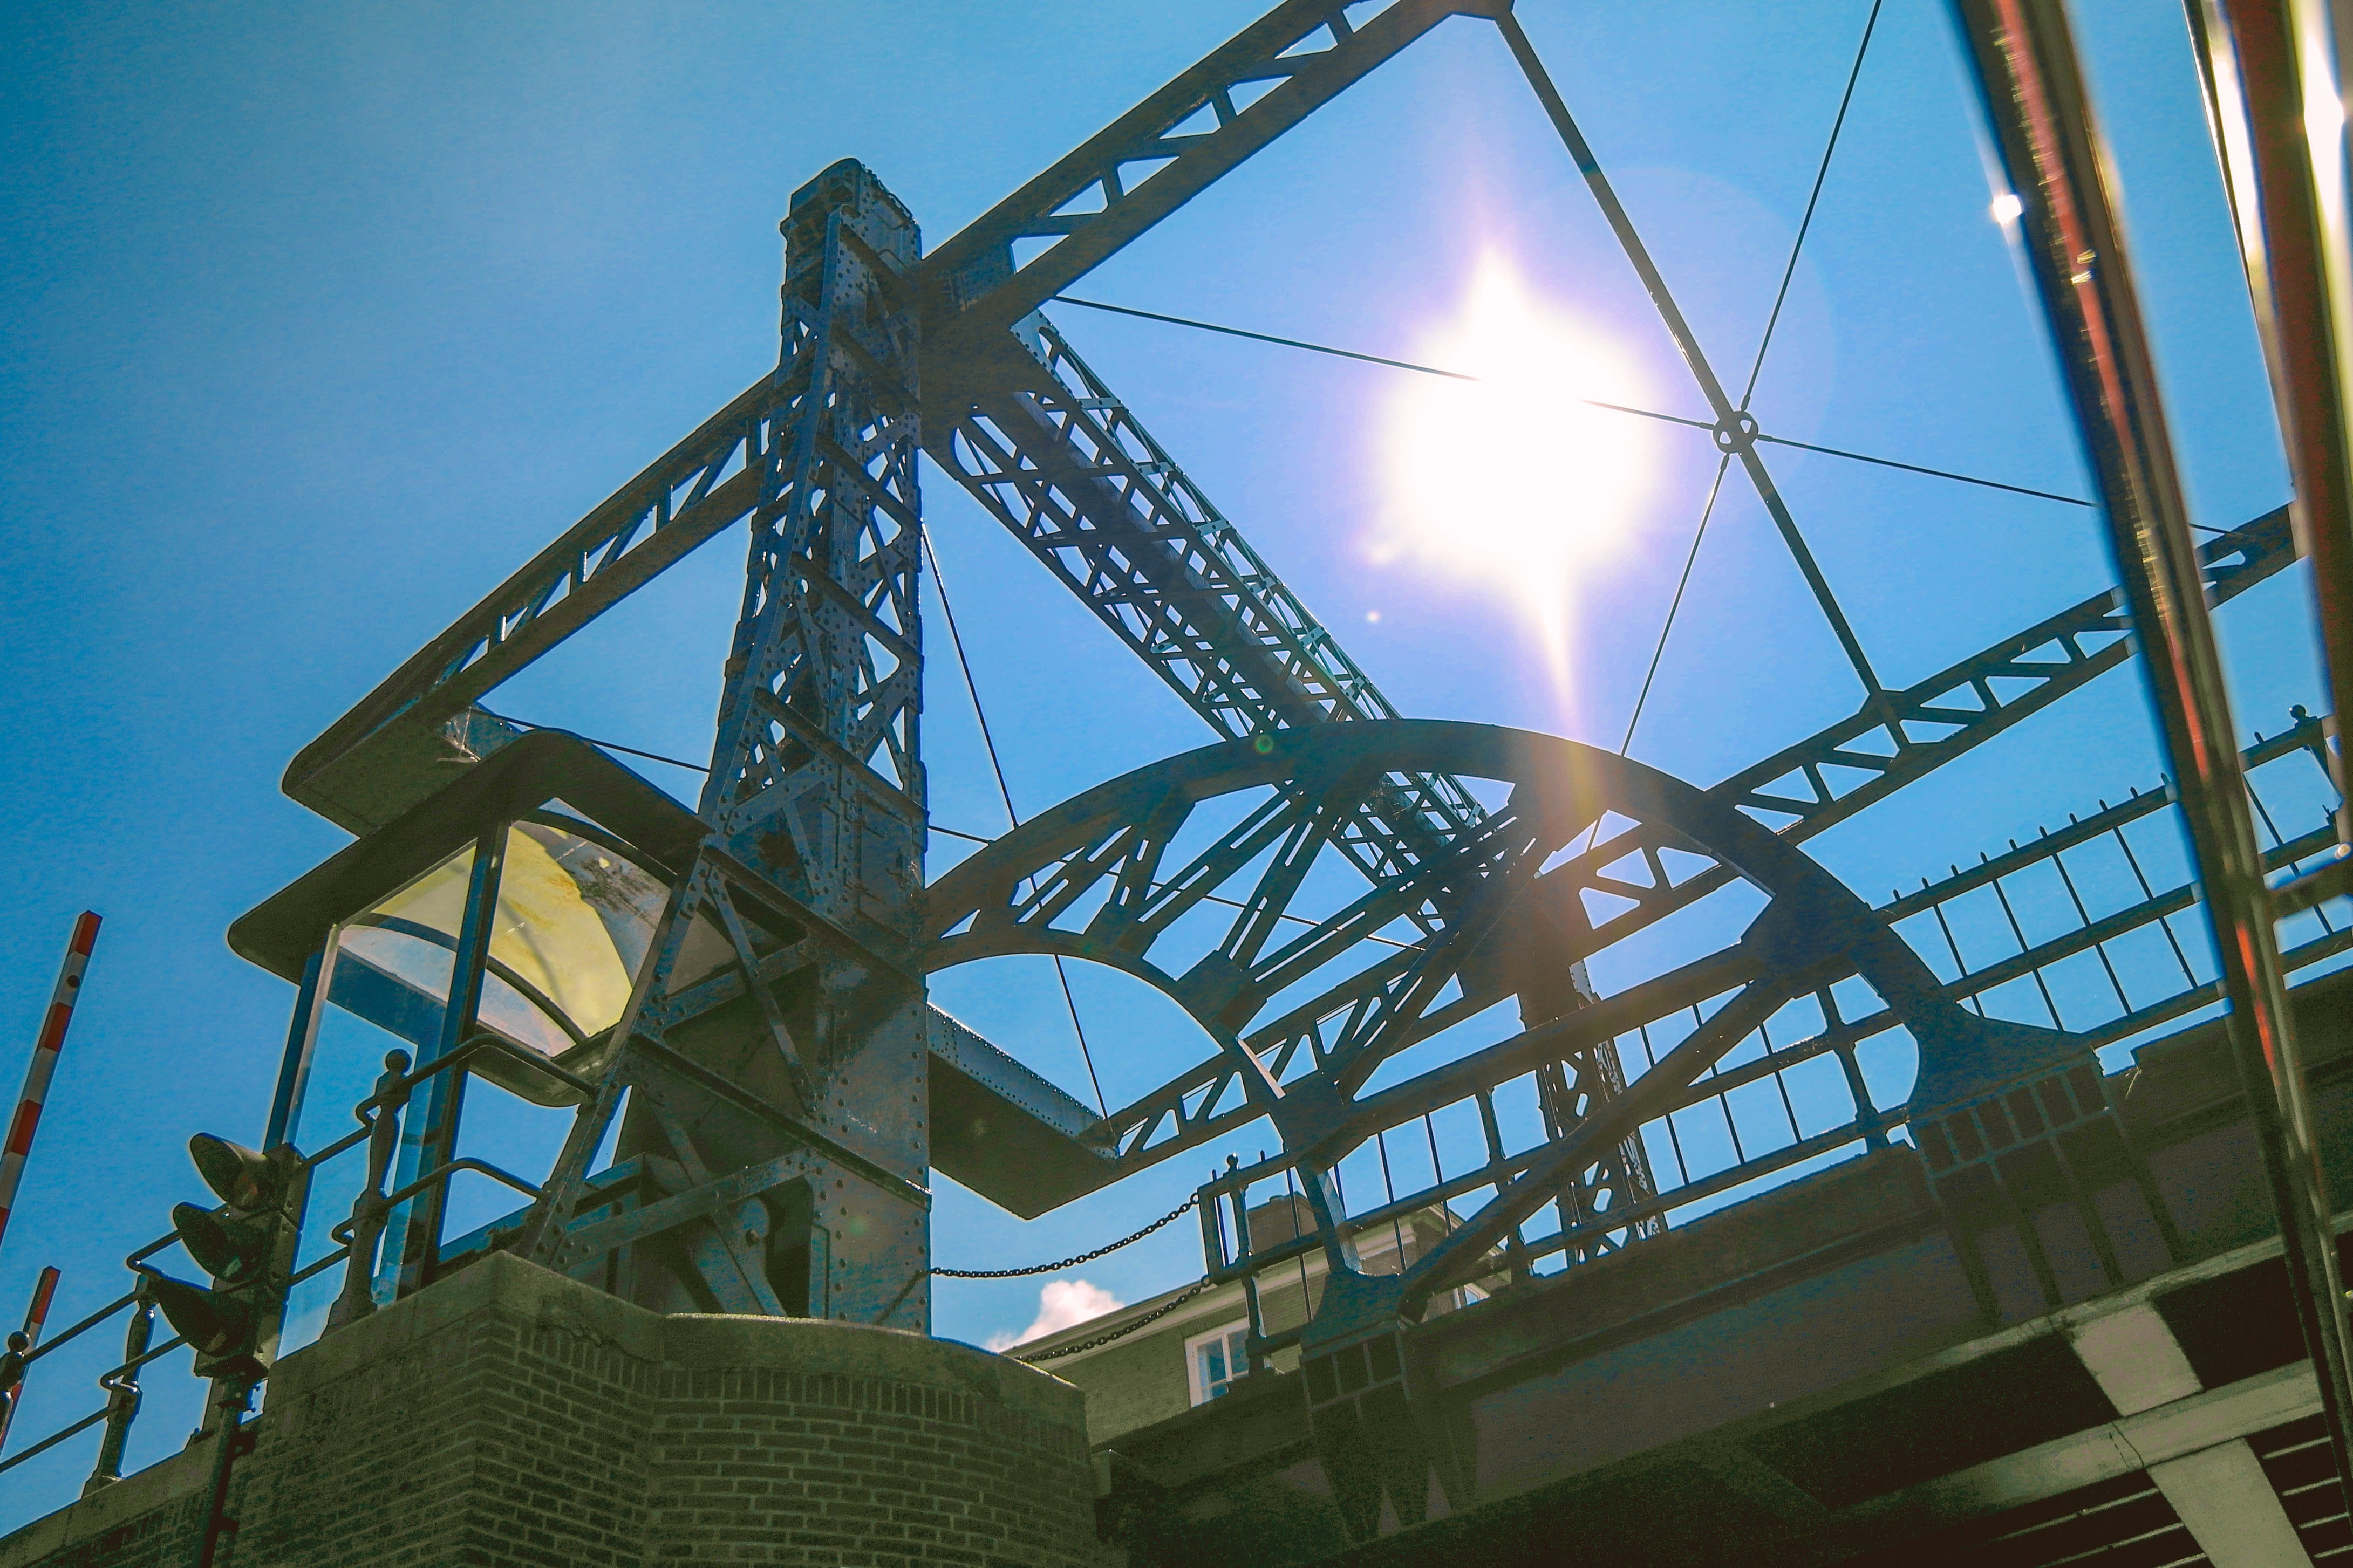
architecture, landmark, tourist attraction